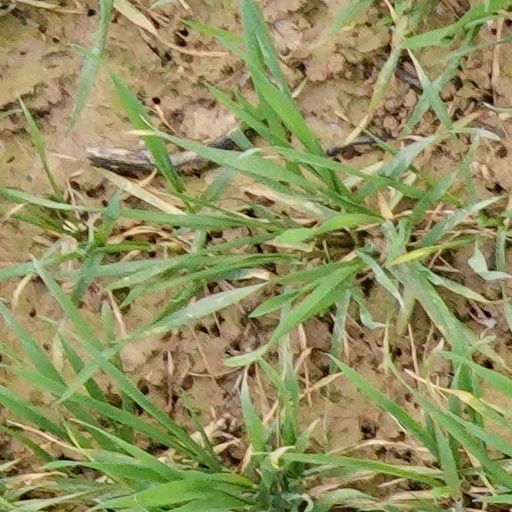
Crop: wheat